Wham Paymaster robbery

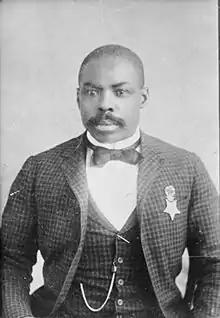
Isaiah Mays with a Medal of Honor

The general reaction to the verdict was one of shock and amazement. In response to public reaction to the quick verdict, the jury issued a statement saying, "We were present during the entire time of the trial, we heard everything that was said and saw everything that was done in the courtroom and heard nothing of what was being done and said outside, hence when we had agreed upon a verdict we did not know of anything to keep us in the jury room longer." A misunderstanding of the jury instructions may have also played a role in the verdict. The jury's understanding of the instructions was that they were required to find all of the defendants guilty in order to convict, and as they could not agree that all eight were involved, they felt required to return a not guilty verdict.